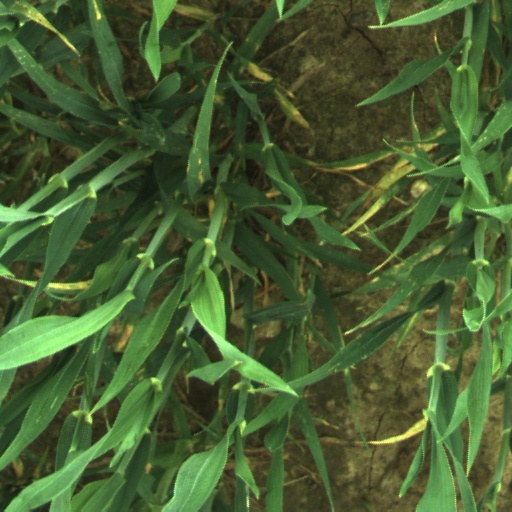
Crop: wheat